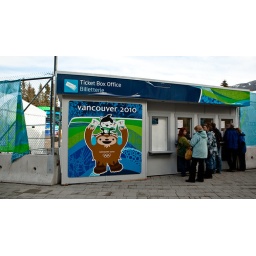
Ticket box office in Whistler